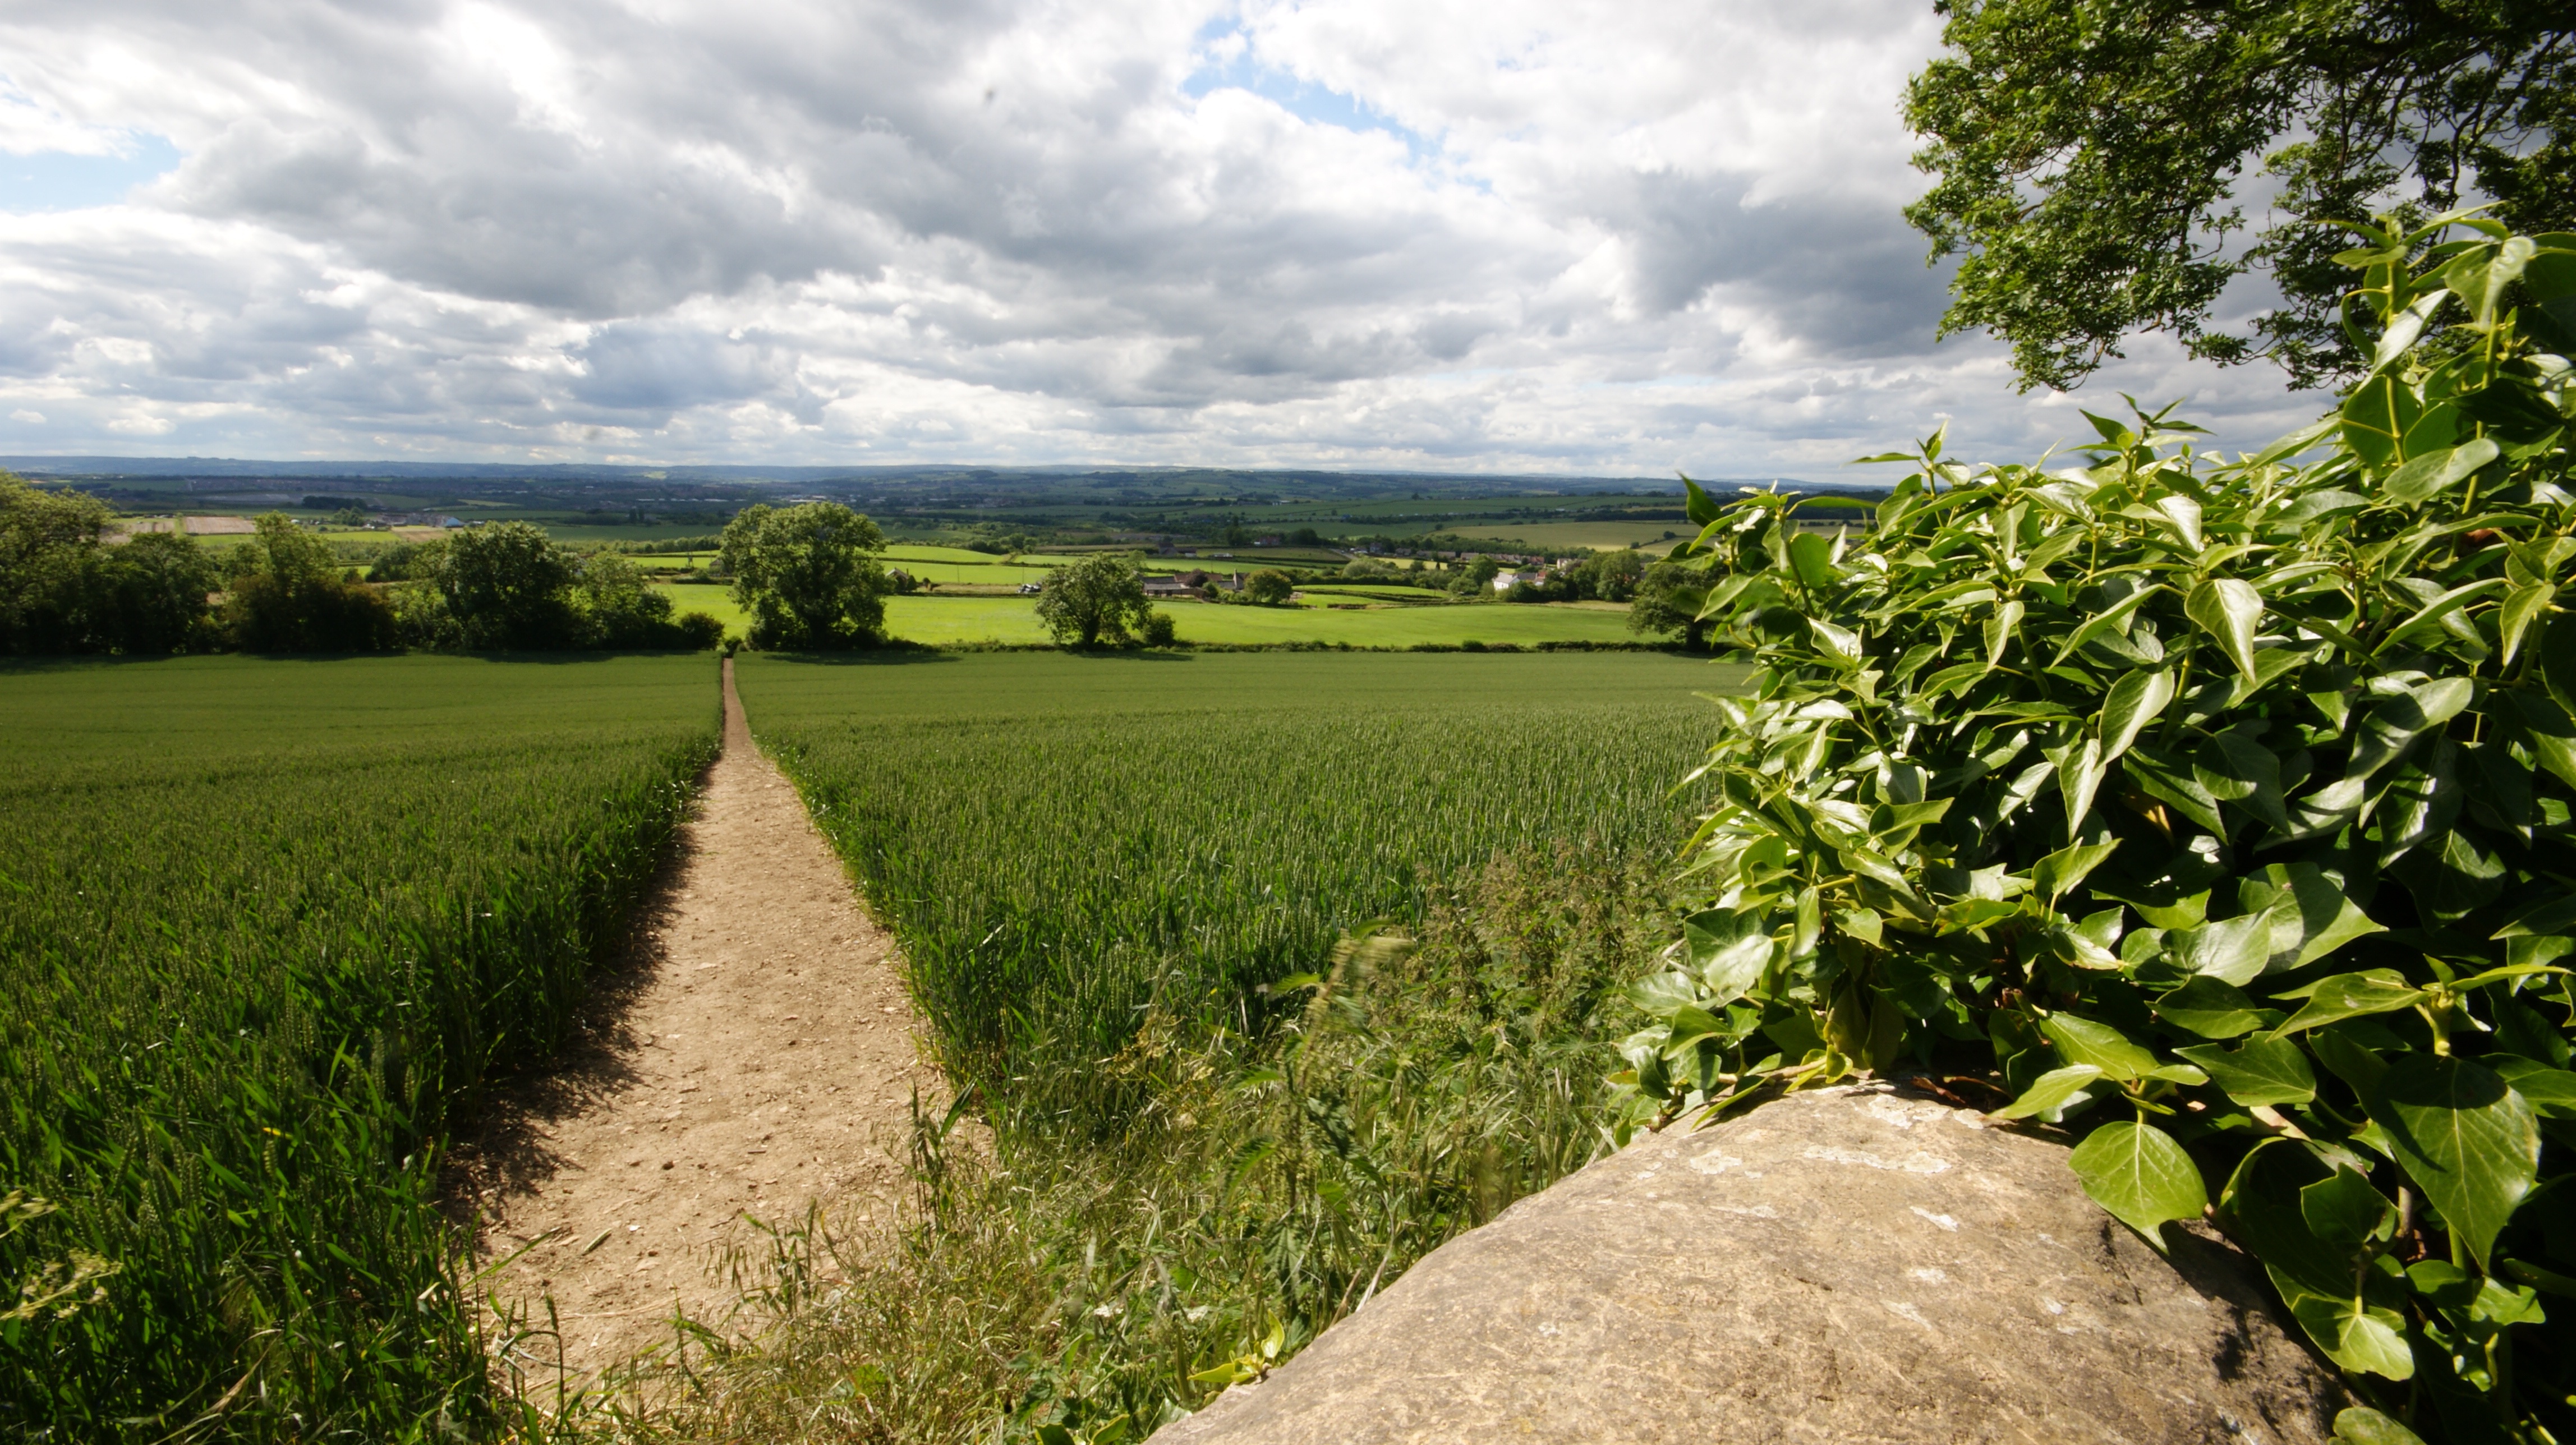
landscape, nature, path, grass, outdoor, sky, field, farm, meadow, hill, flower, country, summer, rural, green, crop, pasture, soil, agriculture, trees, clouds, crops, plantation, footpath, rural area, grass family